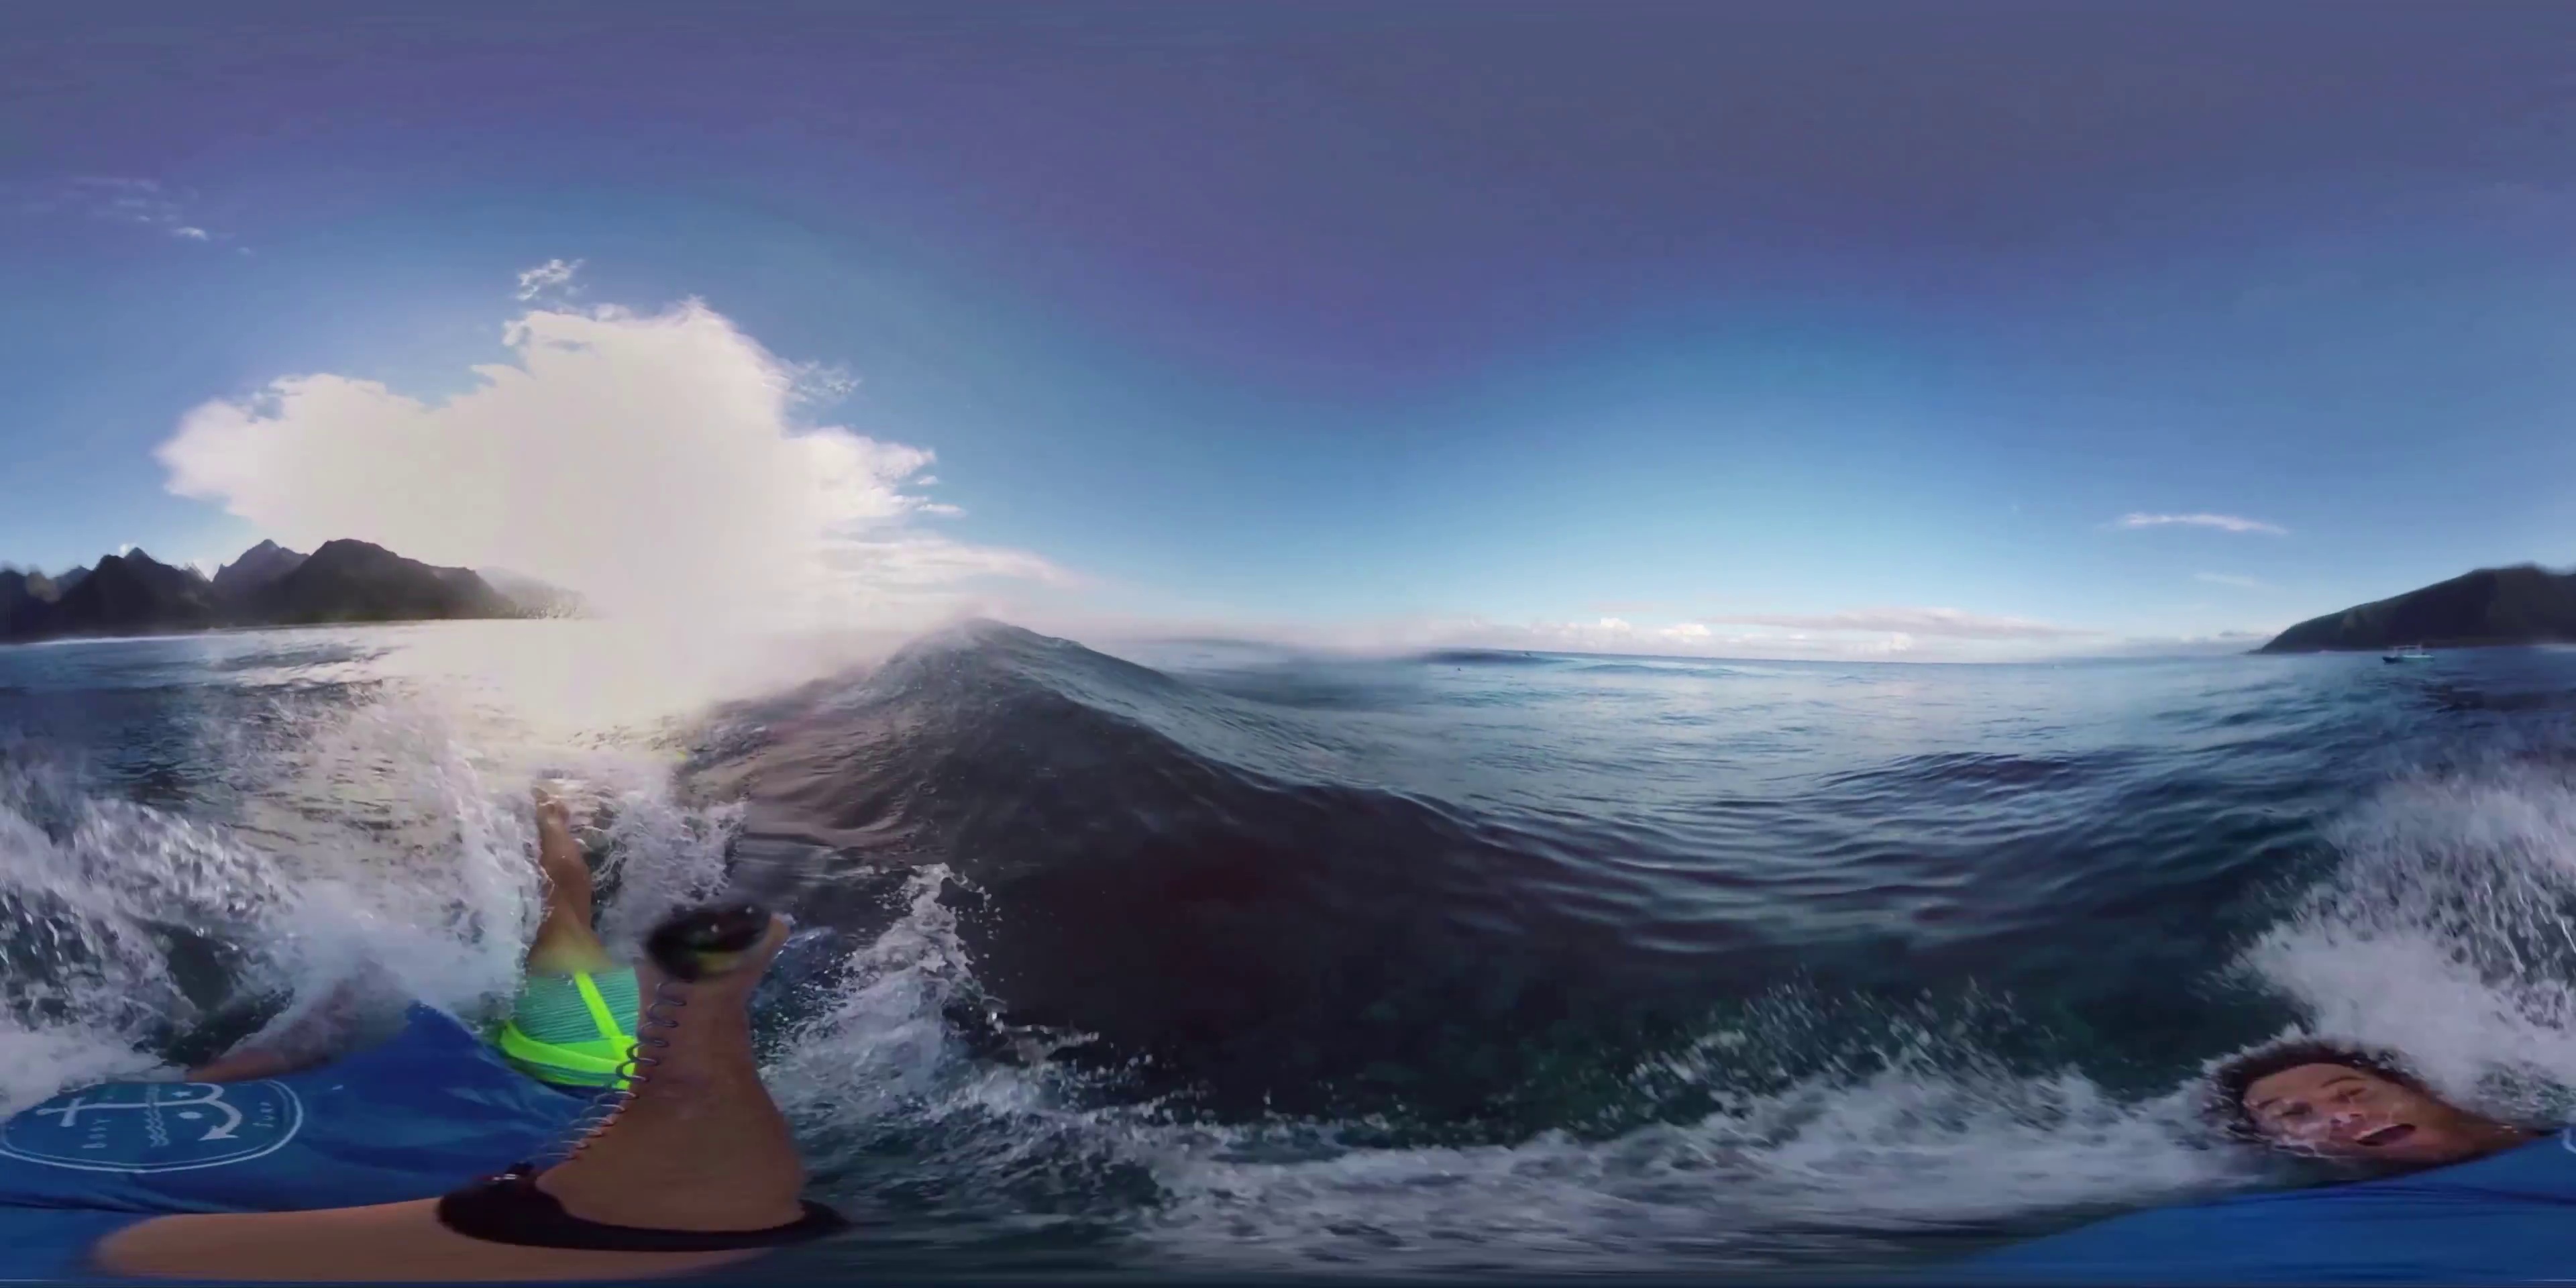
Referred object: the person's head in the lower-right part of the view

Referred object: look slightly down and to the left to see the legs

Referred object: the swimmer opposite the person in neon green shorts